Northrop B-2 Spirit

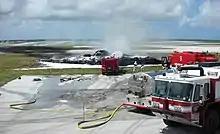

United States Air Force (19 aircraft in active inventory)